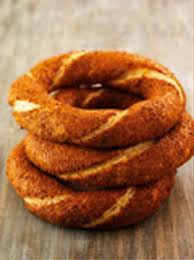
Yemek: simit